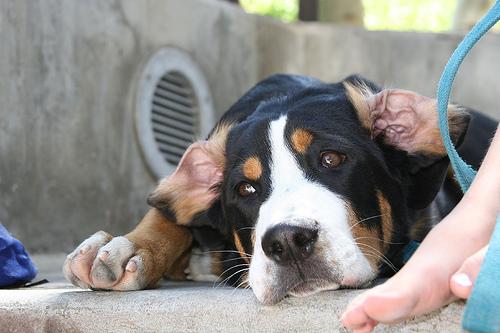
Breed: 237-n000086-Greater_Swiss_Mountain_dog